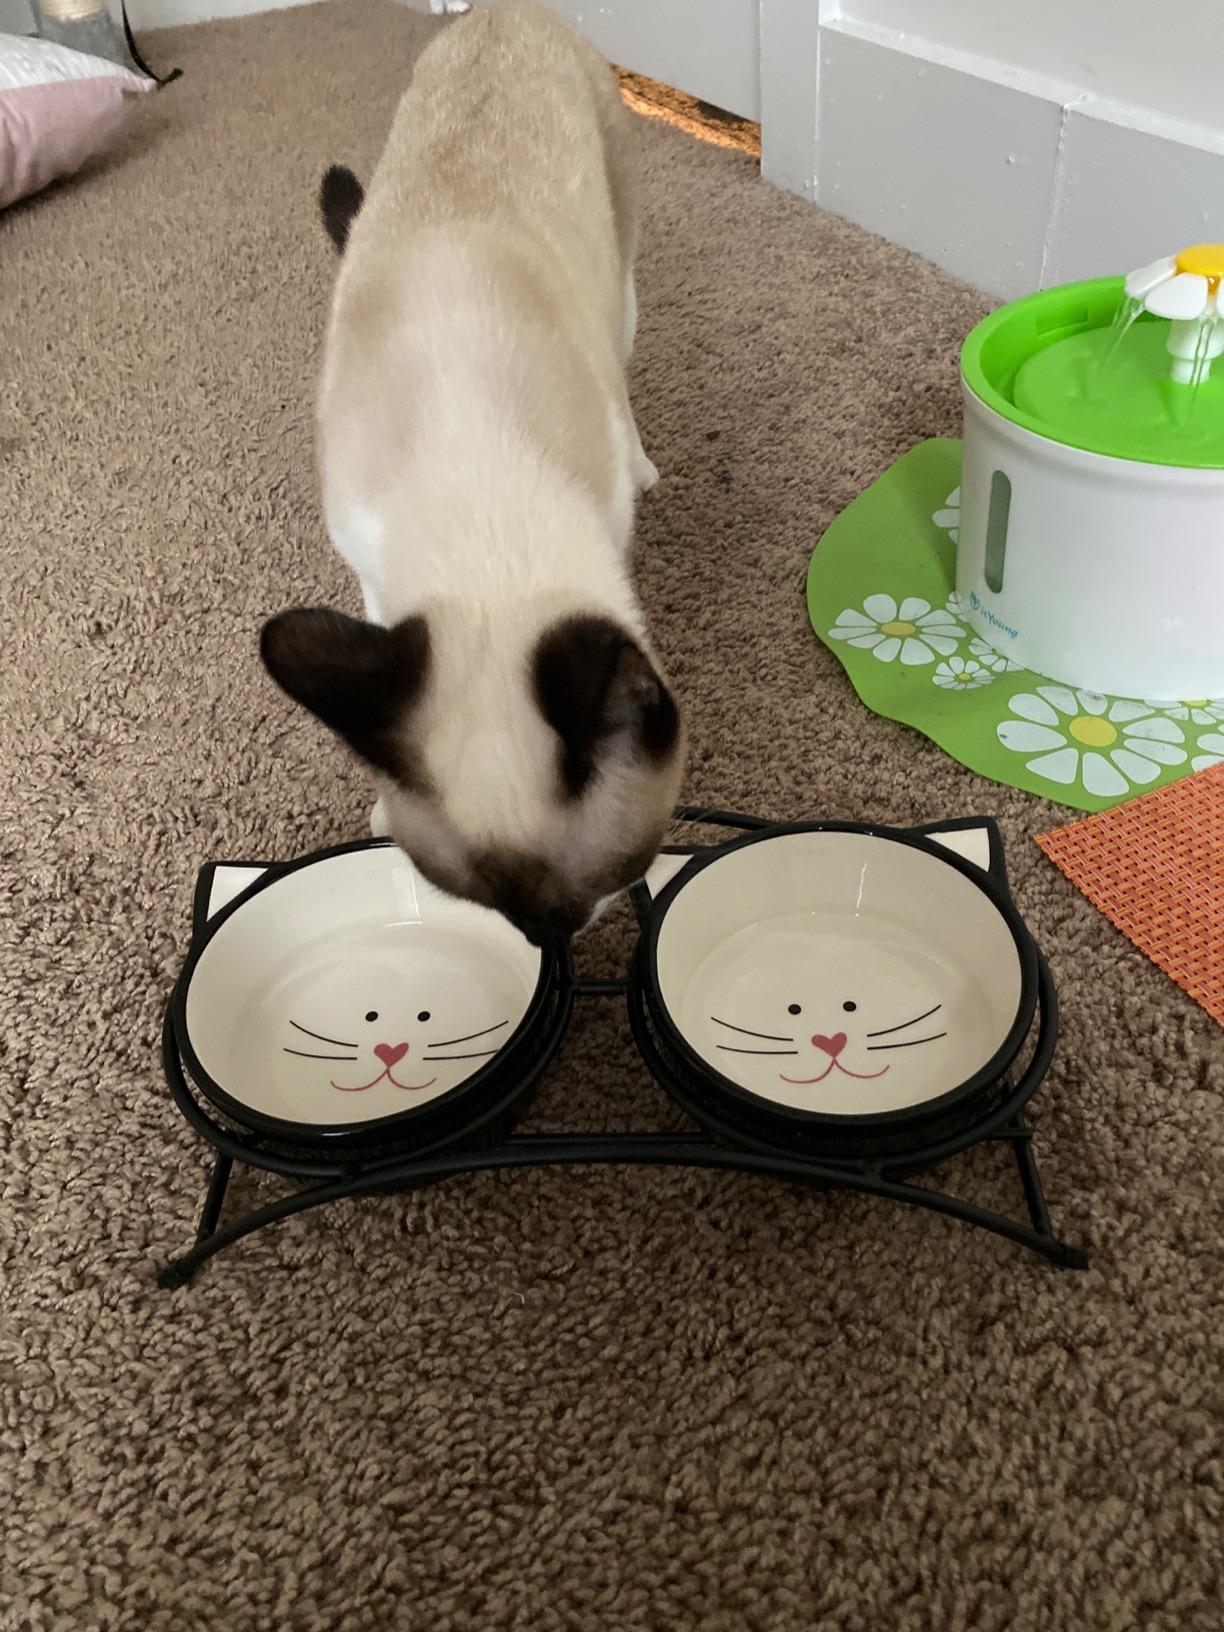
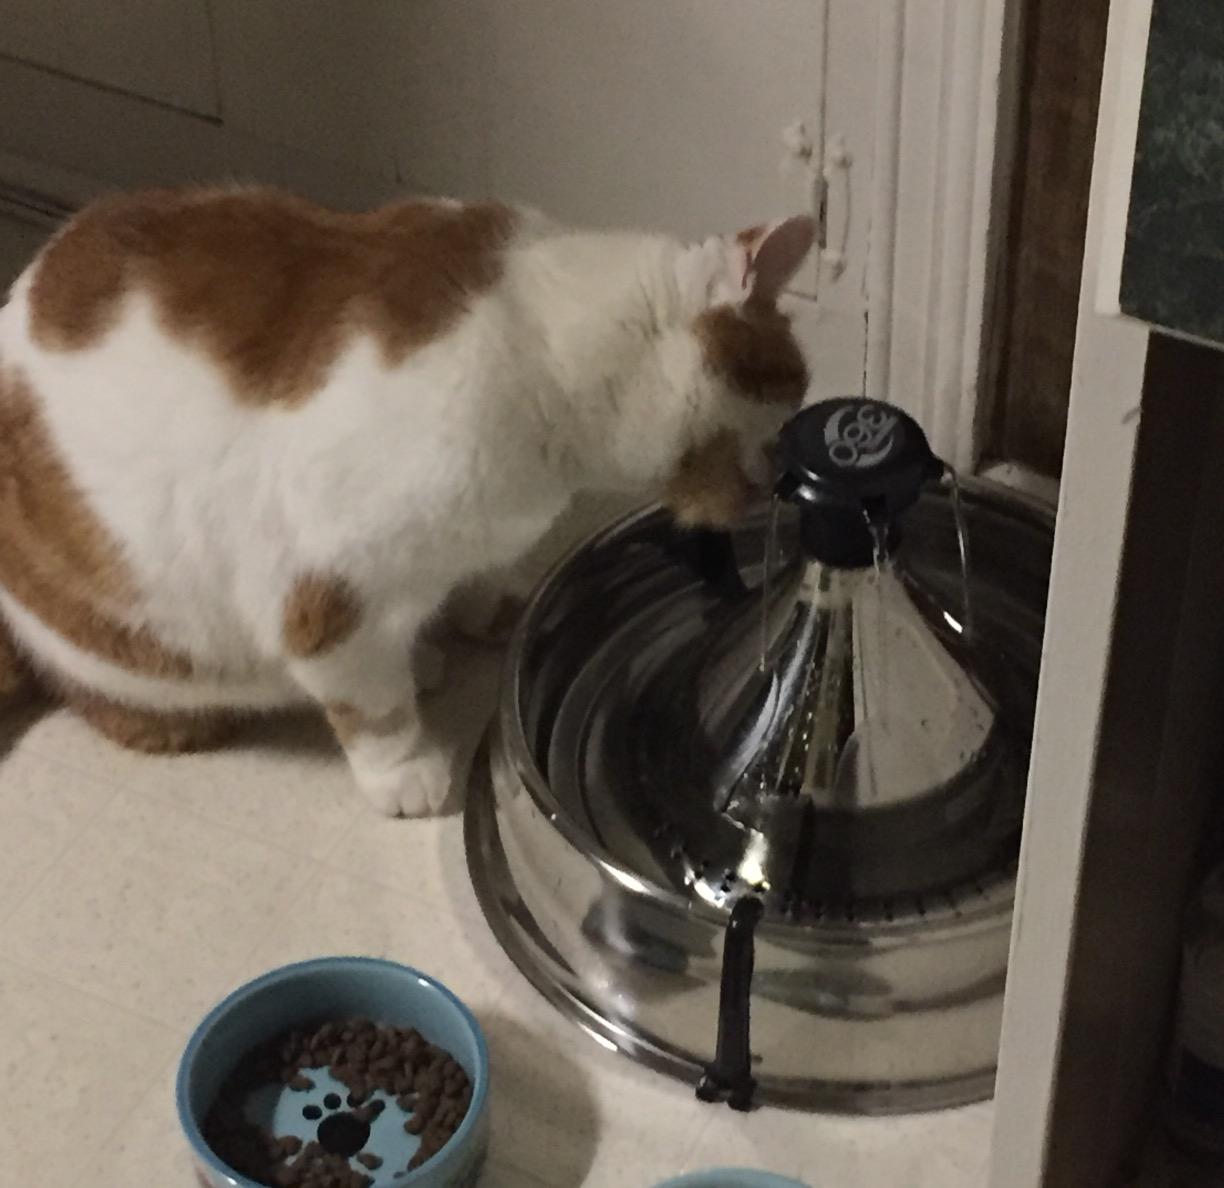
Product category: items_bowl
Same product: no